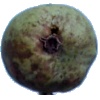
Label: Pear Stone 1